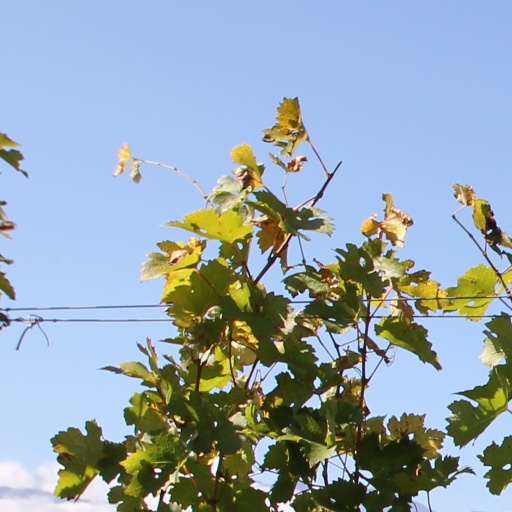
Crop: grape